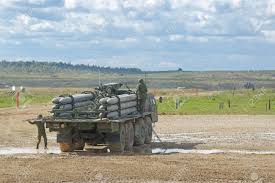
Label: BM-30